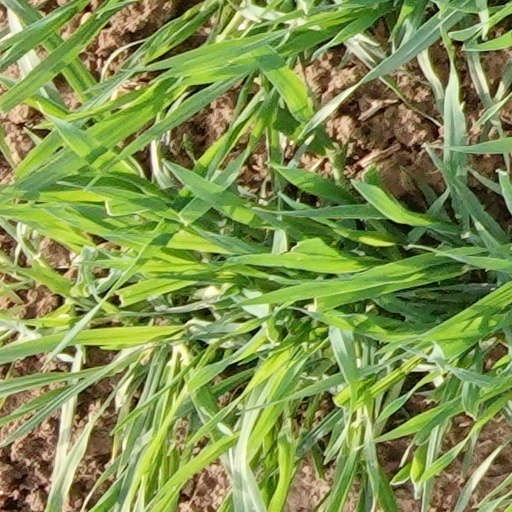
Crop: wheat